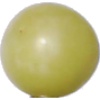
Label: images